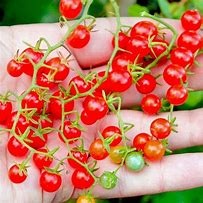
Label: redcurrant